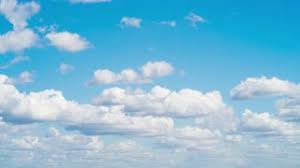
Weather: sun or clear